Net farm income

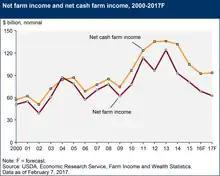
U.S. net farm income and net cash farm income, 2000—2017

In United States agricultural policy, net farm income refers to the return (both monetary and non-monetary) to farm operators for their labor, management and capital, after all production expenses have been paid (that is, gross farm income minus production expenses). It includes net income from farm production as well as net income attributed to the rental value of farm dwellings, the value of commodities consumed on the farm, depreciation, and inventory changes.